LGBTQ themes in comics

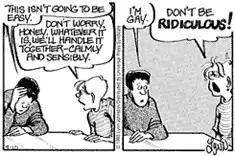
Panel showing the coming out of a character in 1993 in the comic strip "For Better or For Worse". This comic strip caused death threats to be sent to Lynn Johnston, the creator.

Early comic strips also avoided overt treatment of gay issues, though examples of homosexual subtext have been identified. The 1938–1939 edition of Milton Caniff's "Terry and the Pirates" features a primary villain, Sanjak, who has been interpreted by some as a lesbian with designs on the hero's girlfriend.